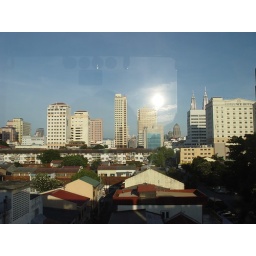
The sun reflected in my train window